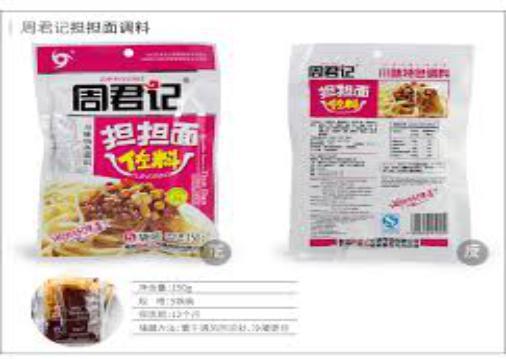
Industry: Food